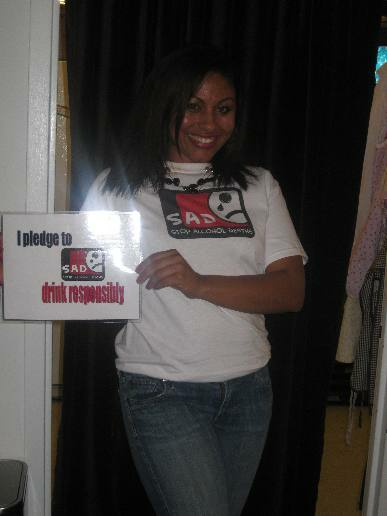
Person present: Yes